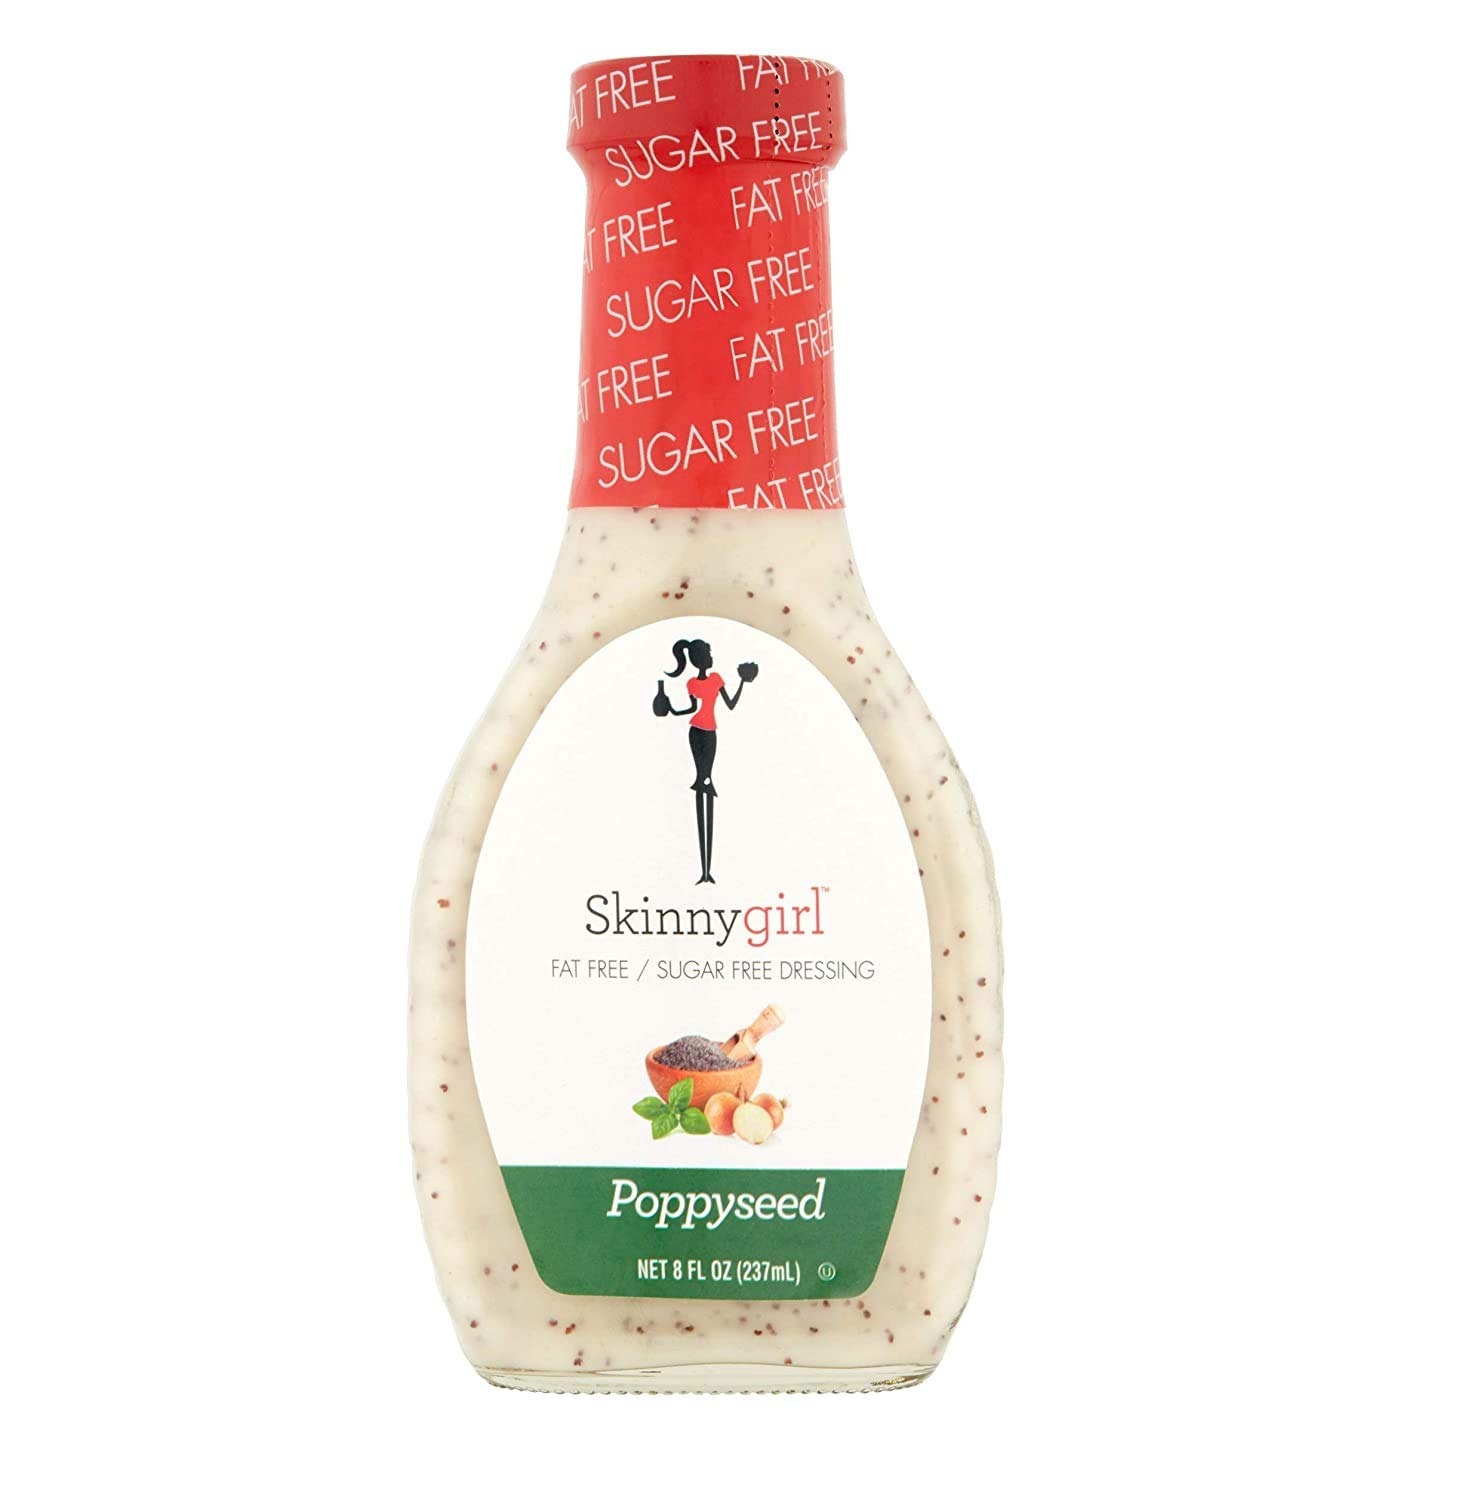
Item Name: Skinny Girl Poppyseed Dressing, 8 fl oz (6 pack)
Value: 48.0
Unit: Fl Oz

Price: 6.83